Oakland San Francisco Bay Airport

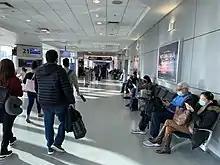
Terminal 2

Following the years of the Great Recession, during which a few airlines were either liquidated (ATA Airlines and Aloha Airlines), or consolidated business to San Francisco International Airport, OAK started a gradual recovery, which has continued through 2017.